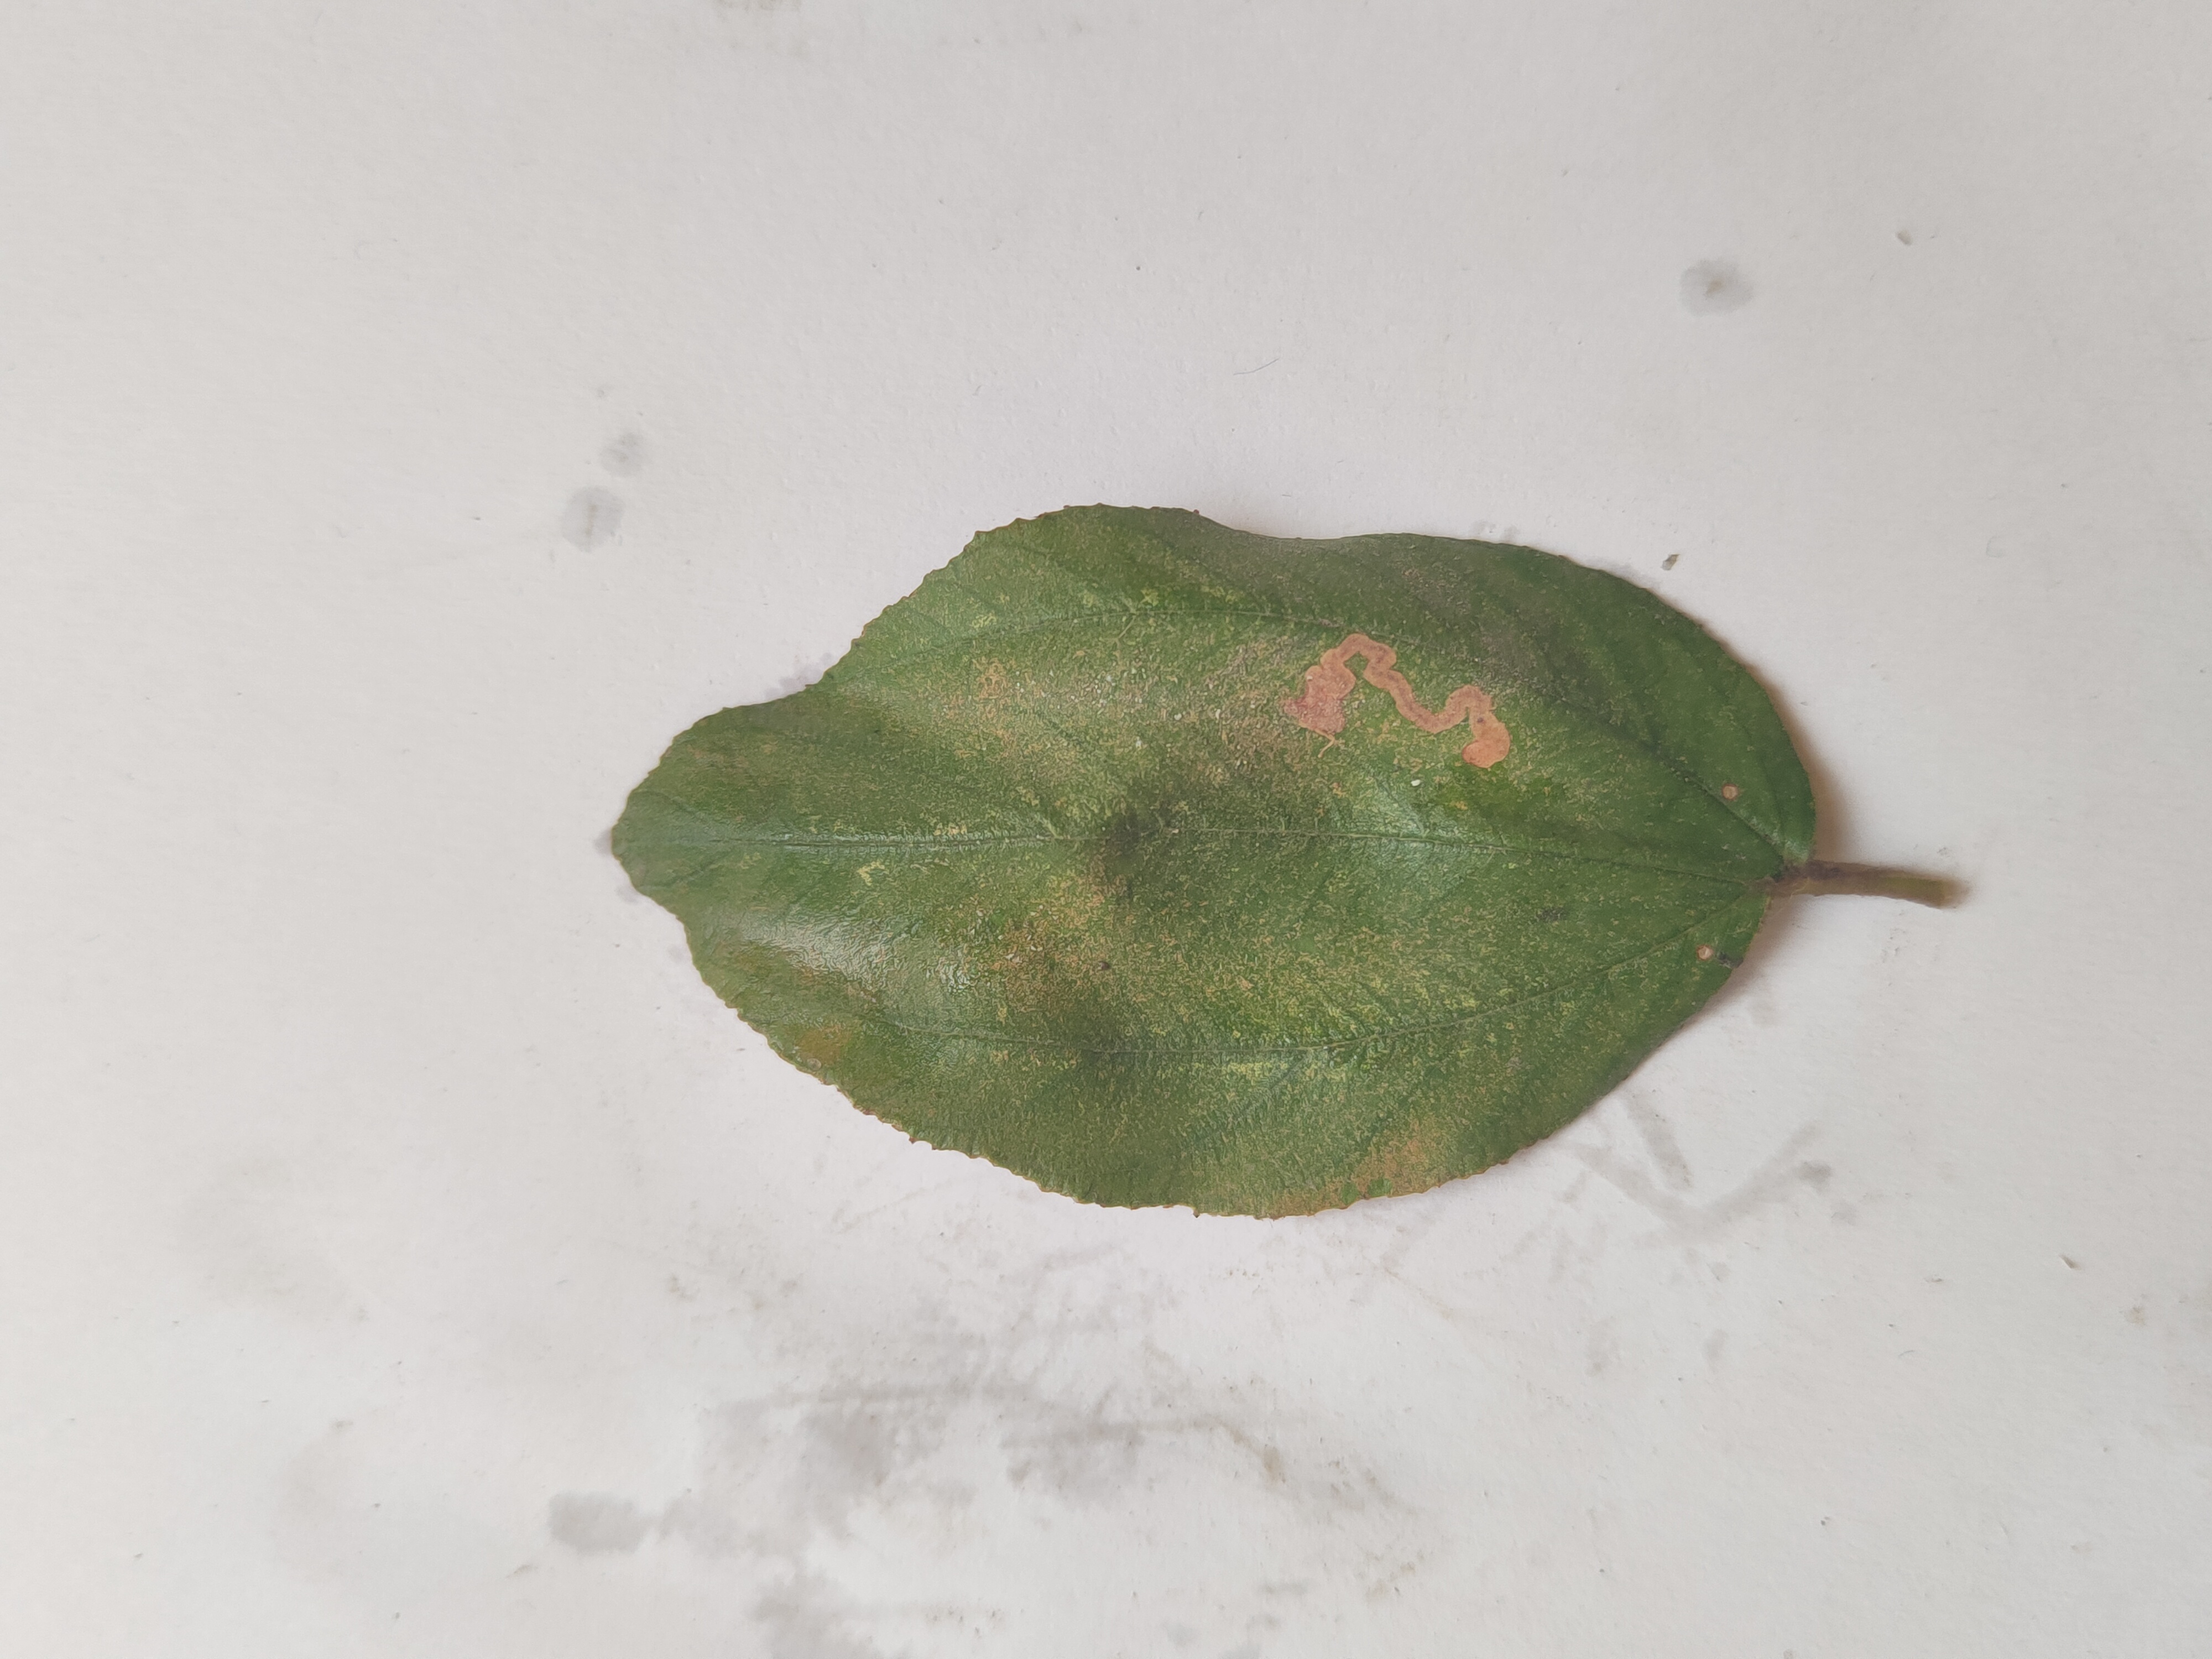
Leaf variety: Plum